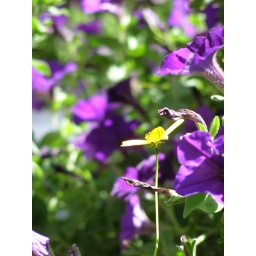
August 15 - CalgaryPurple and yellow flowers near the Bow River.